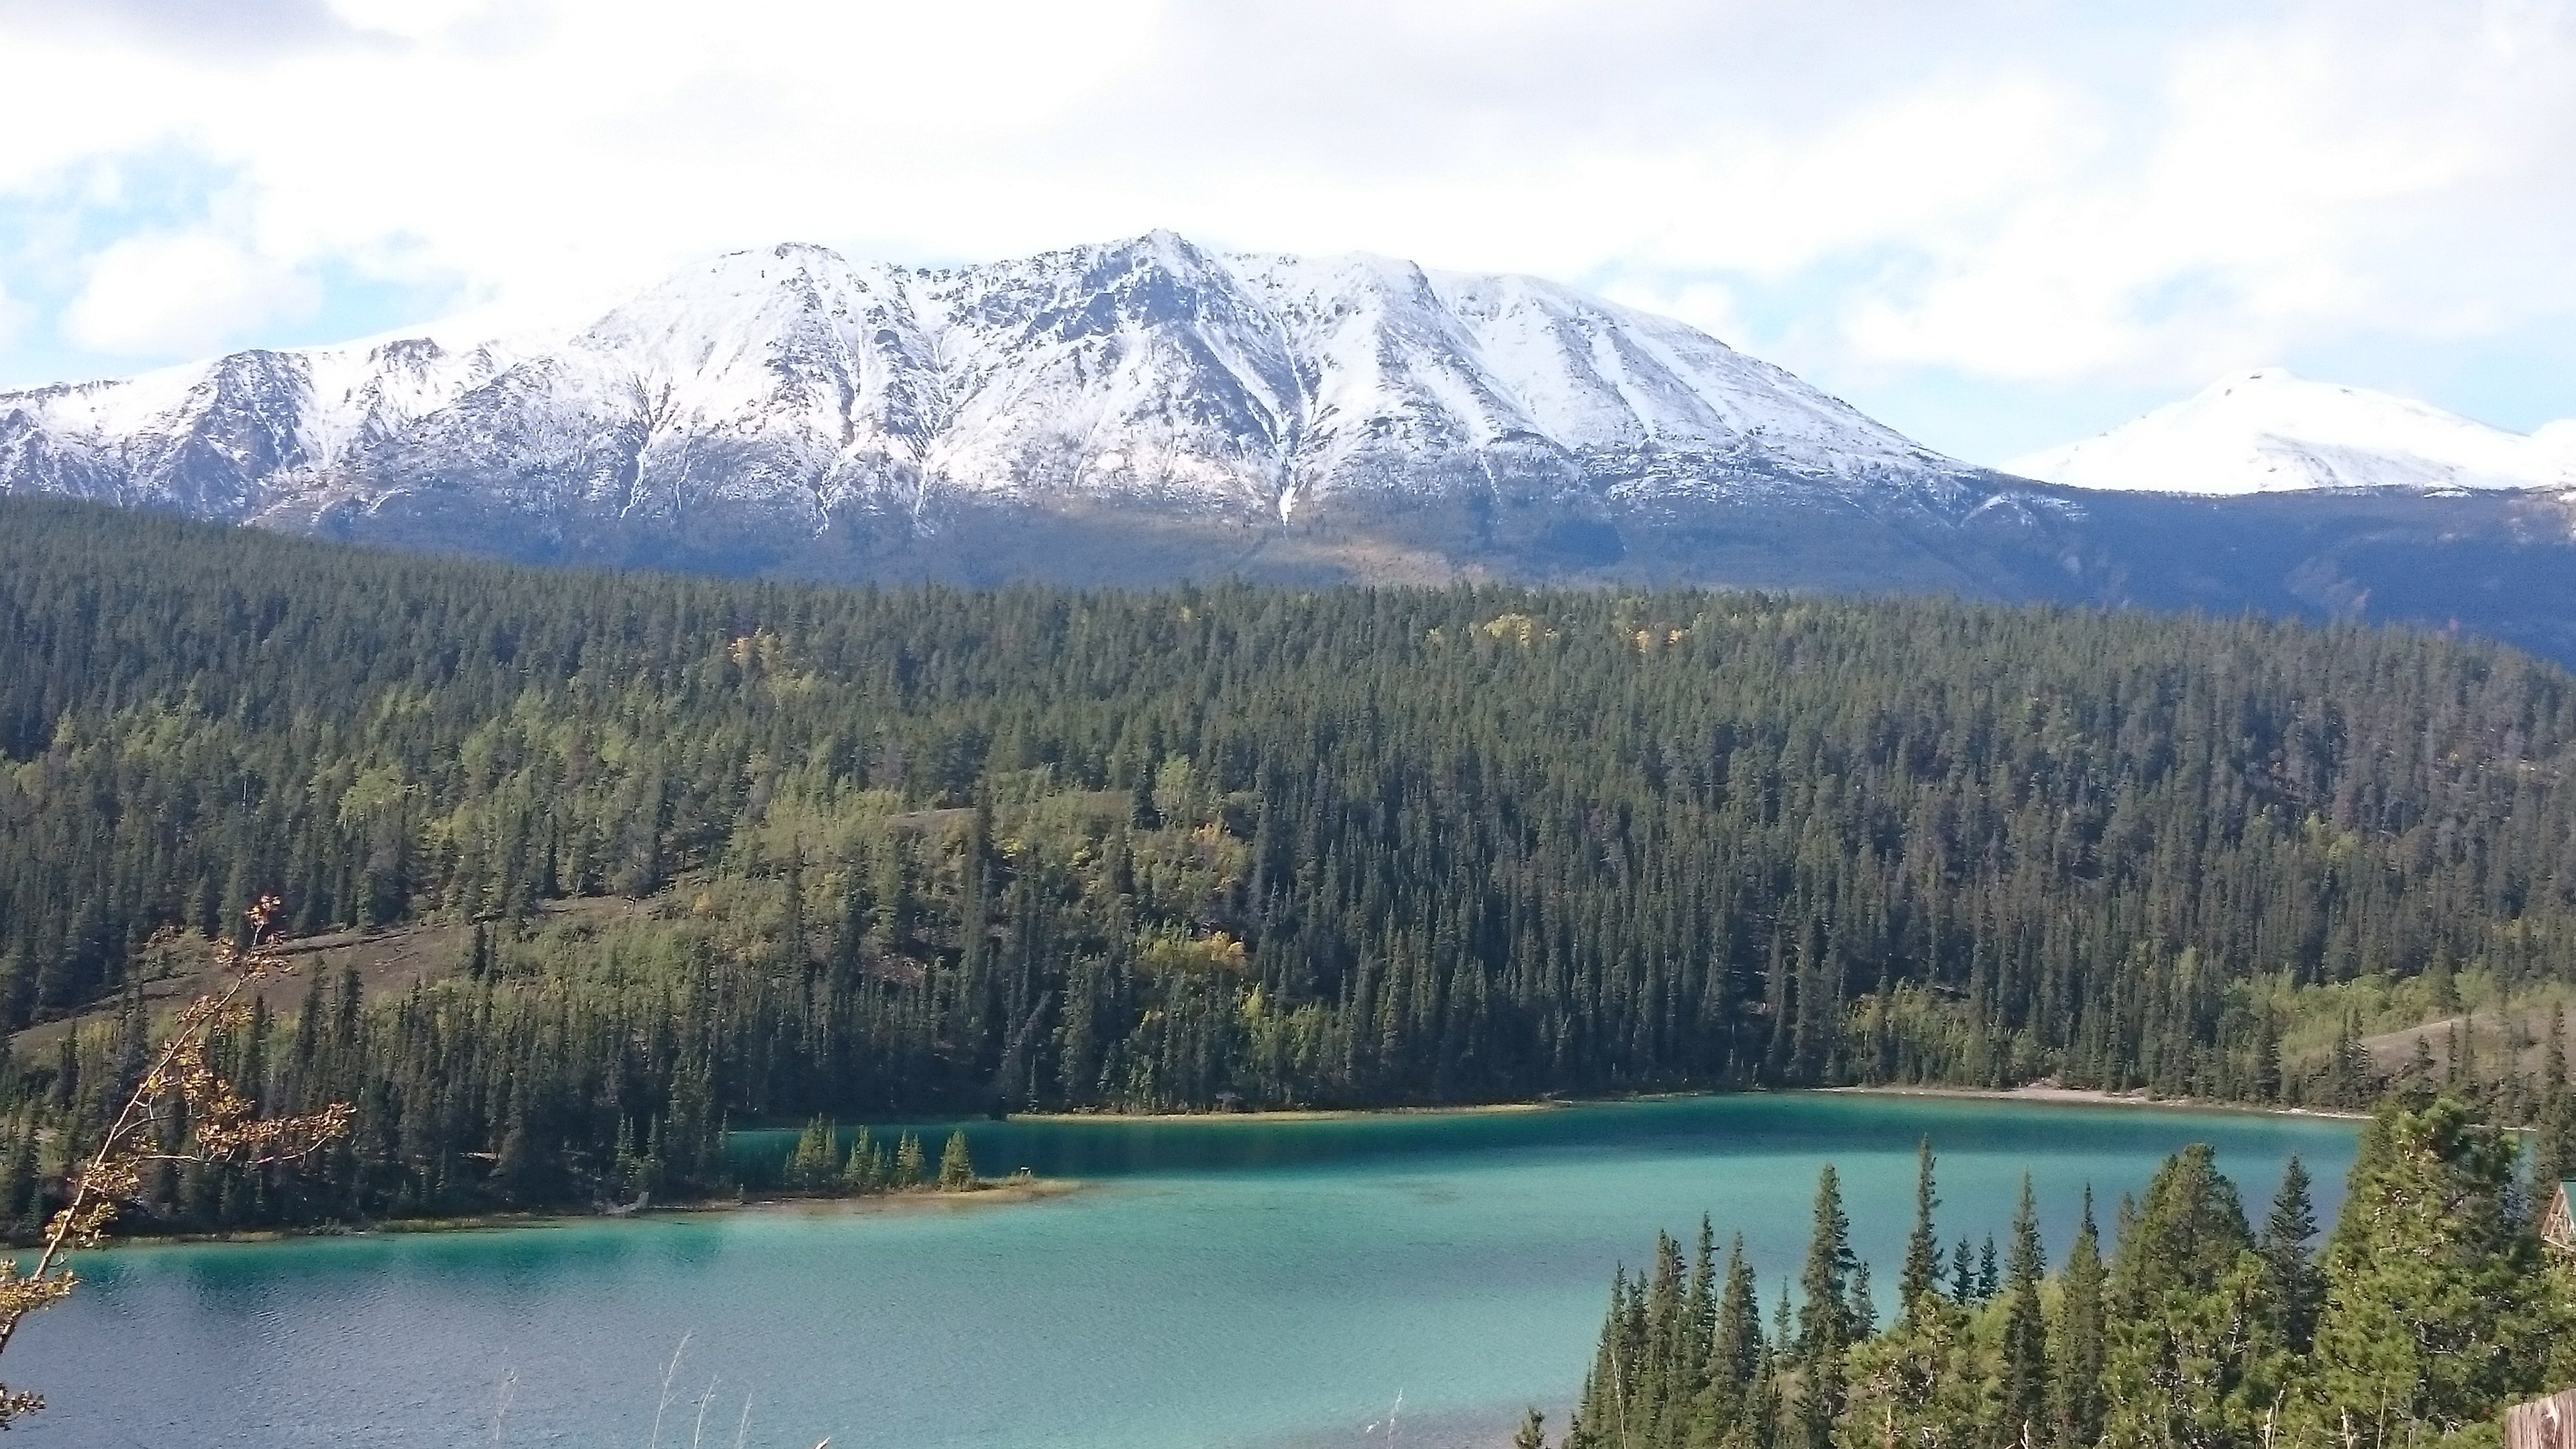
tree, water, wilderness, mountain, lake, mountain range, fjord, reservoir, national park, ridge, alp, mountain peak, alps, fell, loch, crater lake, tarn, mountainous landforms